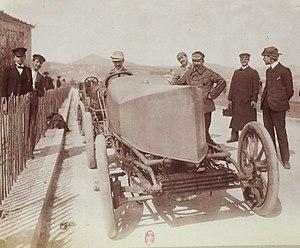
[Collection Jules Beau. Photographie sportive]
Le record de vitesse terrestre concerne la vitesse la plus rapide atteinte par tout véhicule terrestre sur roues, hors véhicules guidés.
Louis Rigolly, né le 1er mars 1876 à Chamesson et mort le 7 janvier 1958 à Saint-Valery-en-Caux, est un pilote automobile français.